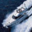
Label: ship